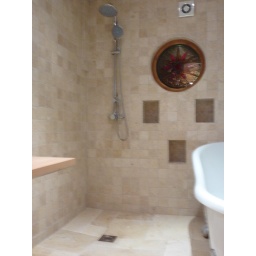
Floor, walls and alcoves both from Mandarin Stone in Cheltenham.Reclaimed Chapel doors.Handmade stained glass window.Bathroom in listed Regency building.